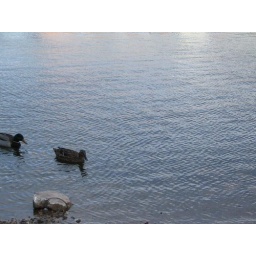
A female bird being followed by 2 horny ducks. :) (One off camera)